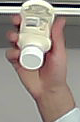
Product: heinz_mayo